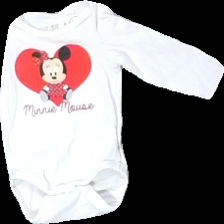
View: front
Type: Top
Category: Children
Brand: H&M
Colors: White, Red, Black, Multicolor
Material: 100% cotton
Pattern: Other
Cut: Regular, C-collar
Size: 56
Season: All
Price range: <50
Recommended usage: Reuse